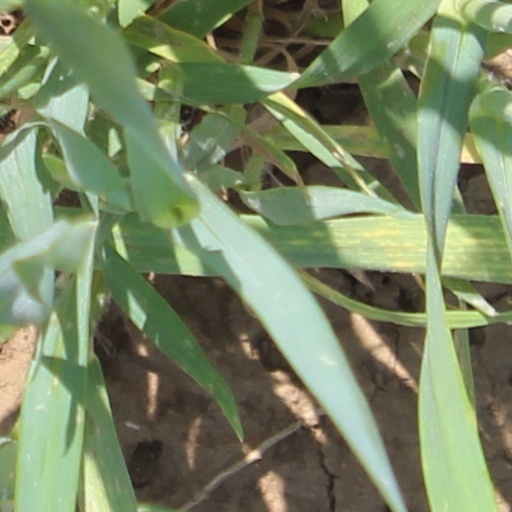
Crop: wheat